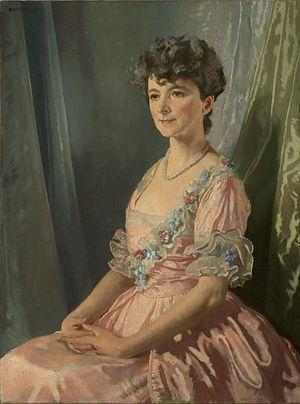
Le Sterling & Francine Clark Art Institute, plus connu sous le nom de Clark Art Institute, est un musée d'art situé à Williamstown dans le Massachusetts. Il abrite également un centre de recherche, le Research and Academic Program, et un programme de master, le Williams College Graduate Program en Histoire de l’art, en coopération avec le Williams College. Ses collections se composent de peintures, sculptures, estampes, dessins, photographies et arts décoratifs européens et américains, du xivᵉ siècle jusqu’au début xxᵉ siècle. Il forme avec le Massachusetts Museum of Contemporary Art, le Williams College Museum of Art et le Bennington Museum, le quatuor de musées du Berkshire, composant culturel majeur de la région. La direction de l'institution est assurée par Olivier Meslay depuis août 2016.